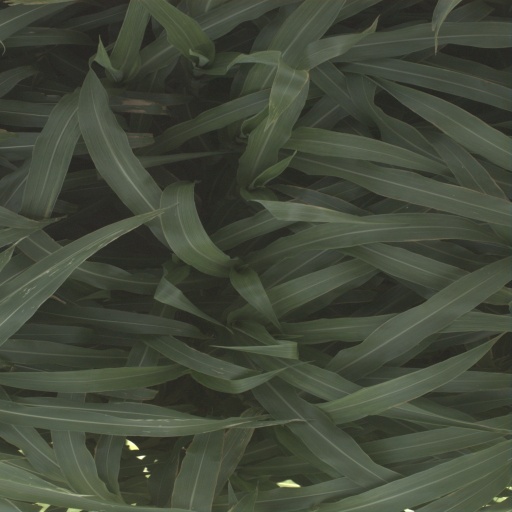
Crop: sorghum